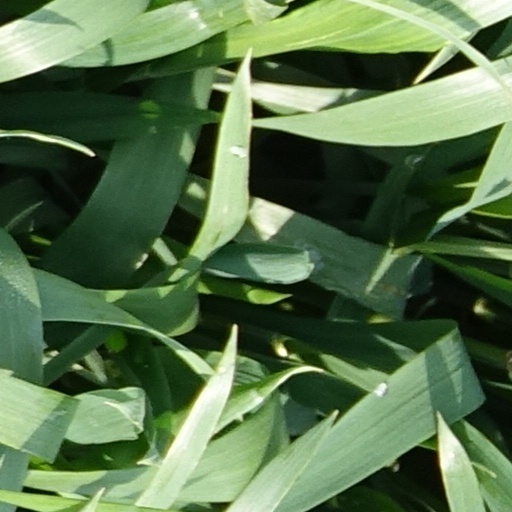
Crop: wheat